Palestinians in Israeli custody

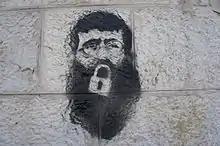
Khader Adnan graffiti in Ramallah

As of January 2012, 309 Palestinians were held without criminal charges, according to B'Tselem: